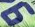
Number: 6